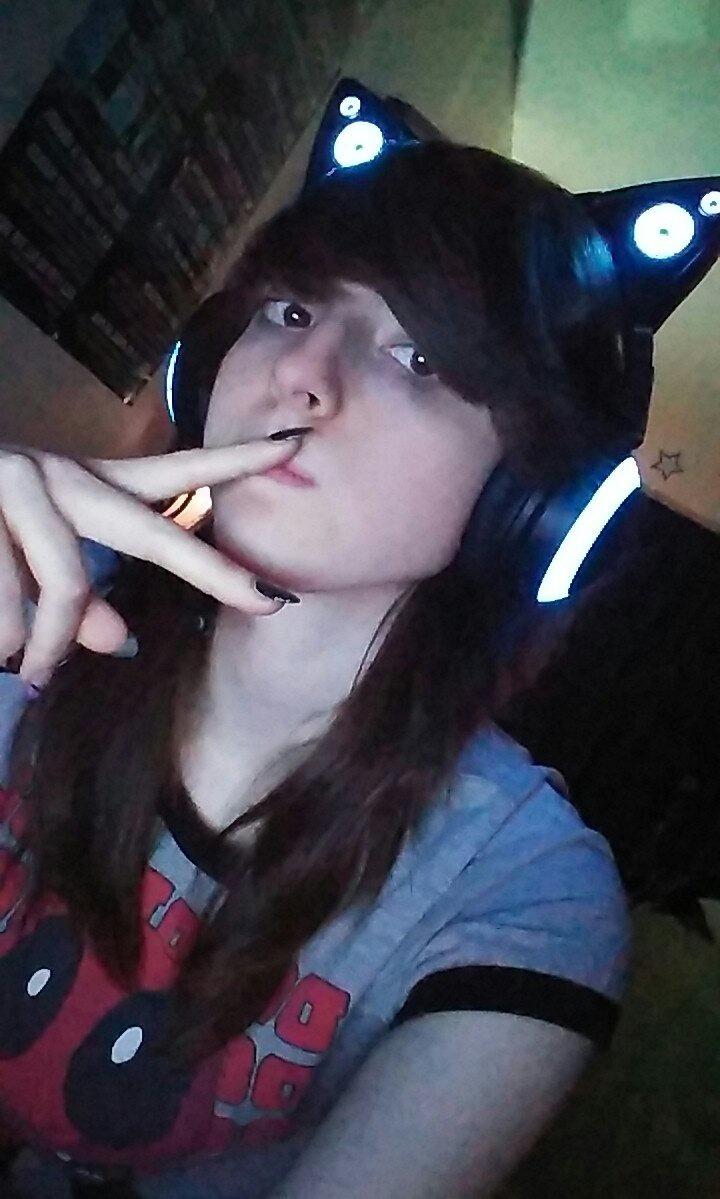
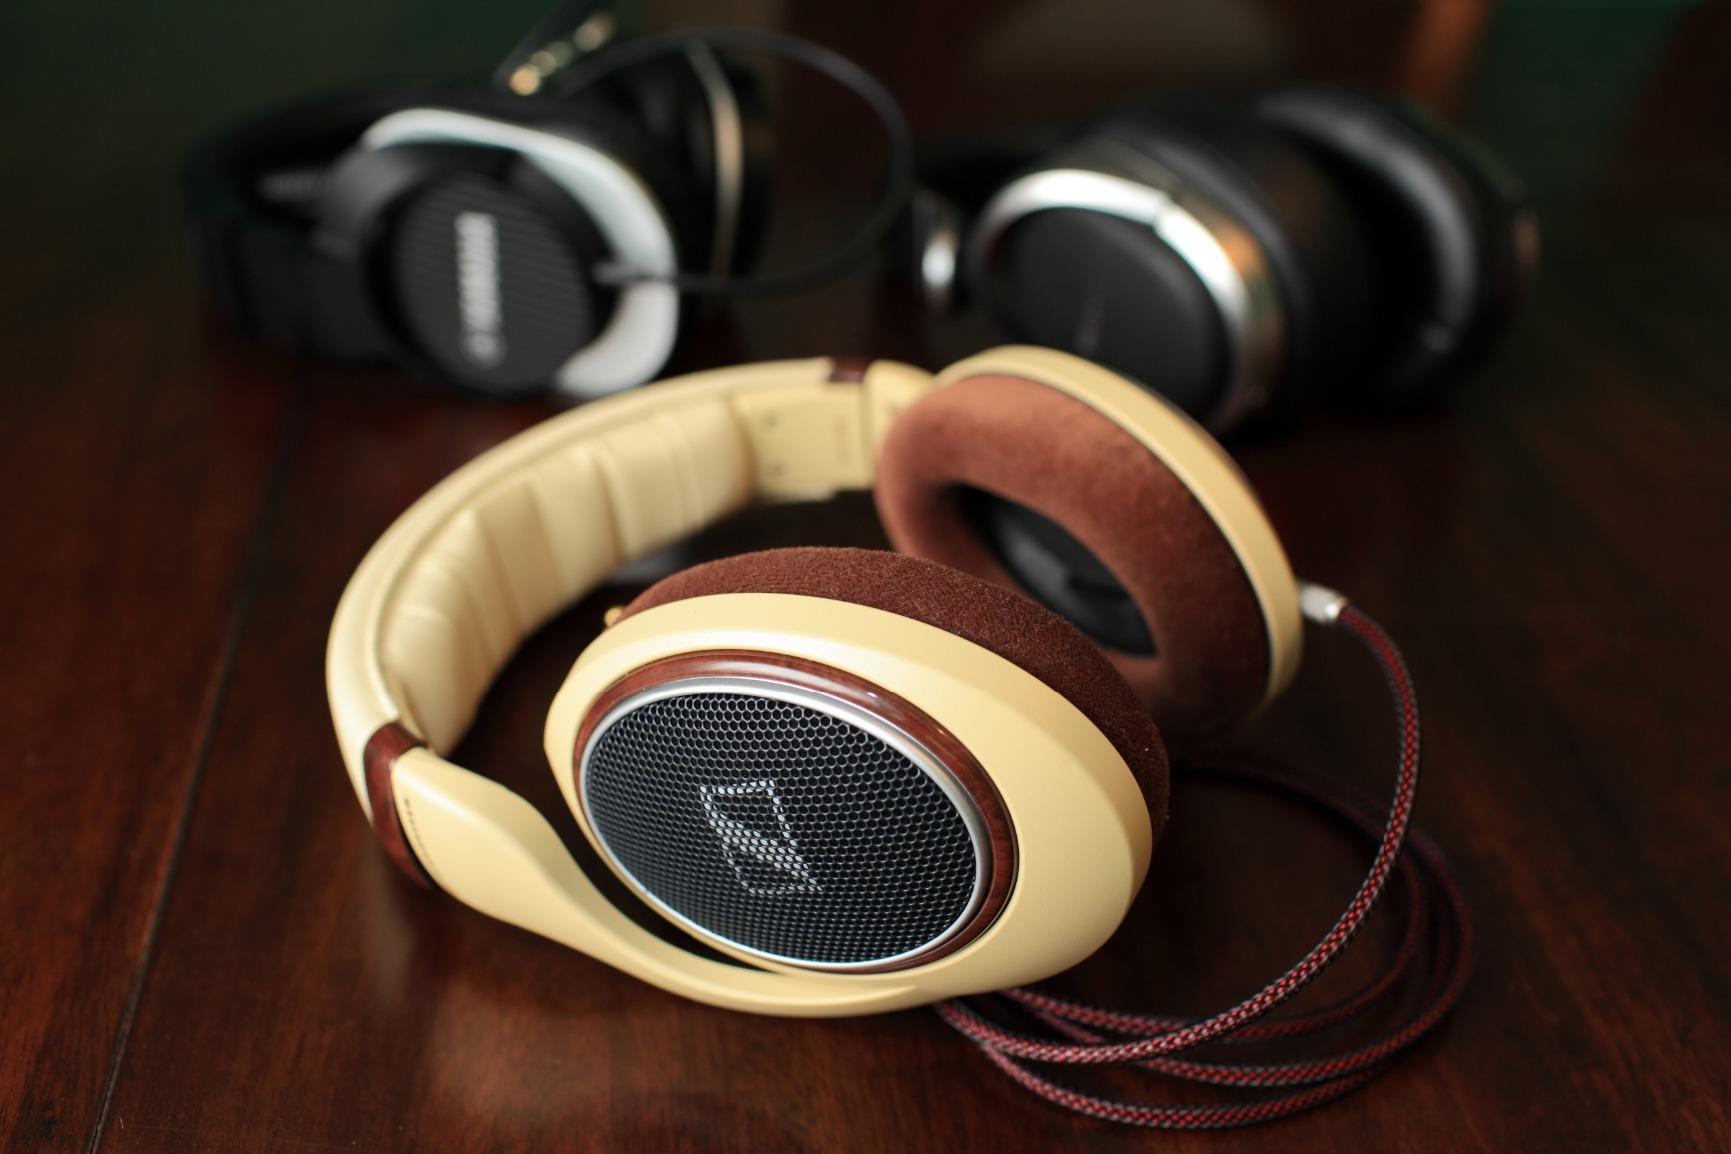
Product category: headphones
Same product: no